The Shallows (film)

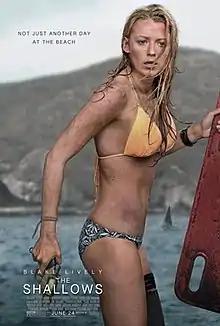
Theatrical release poster

The Shallows is a 2016 American survival horror thriller film directed by Jaume Collet-Serra, written by Anthony Jaswinski and starring Blake Lively. In the film, medical student Nancy Adams gets stranded from shore and must use her wits and determination to survive a great white shark attack. Principal photography began in October 2015 in New South Wales and Queensland, Australia.